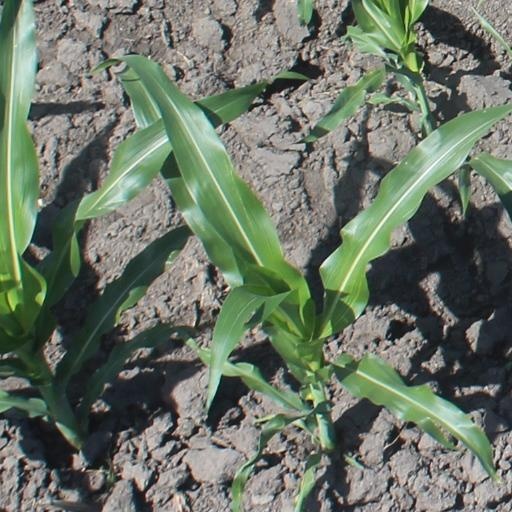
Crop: maize; corn